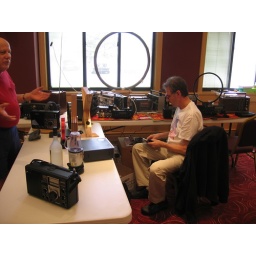
Bone's table with the Wellbrook in the window and Glen giving the doctor some great advice.... :&amp;gt;)